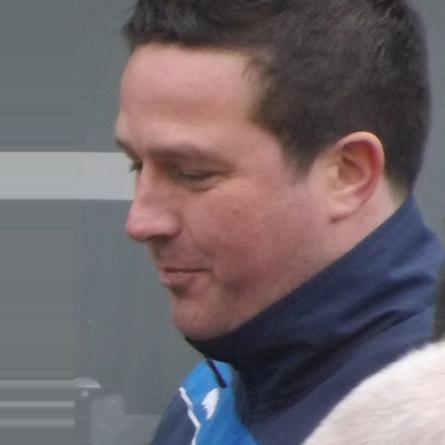
Age: 40